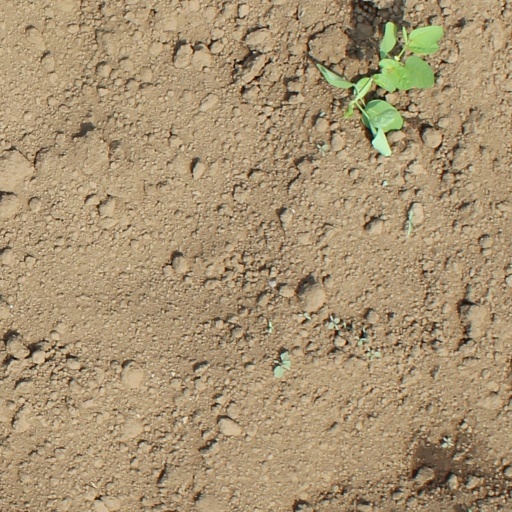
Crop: soybean